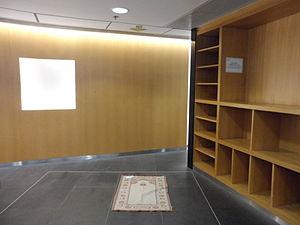
Le musalla est un espace destiné à effectuer la prière chez les musulmans. Le terme vient du mot arabe صلى qui signifier prier.